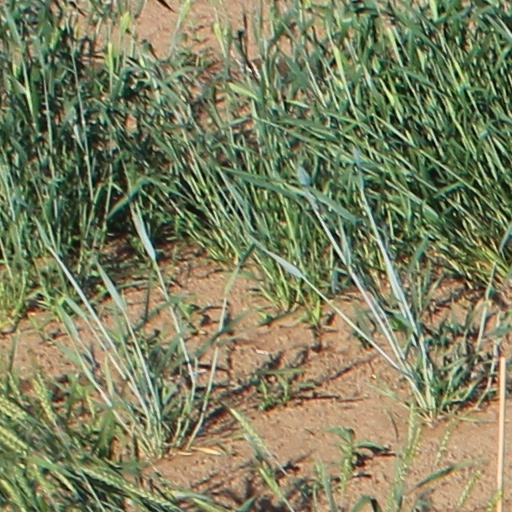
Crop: wheat